Albertina

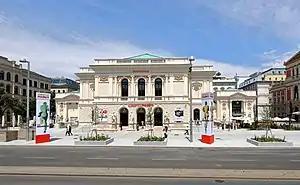
New museum "Albertina Modern" at Karlsplatz (2020)

In March 1945, the Albertina was heavily damaged by USAAF bomb attacks. The building was rebuilt in the years after the war and was completely refurbished and modernized from 1998 to 2003. Modifications of the exterior entrance sequence, including a distinctive roof by Hans Hollein were completed in 2008, when the graphics collection finally reopened. In 2018, the Albertina acquired the Essl Collection of 1,323 contemporary artworks, including pieces by Alex Katz, Cindy Sherman, Georg Baselitz, Hermann Nitsch, and Maria Lassnig.